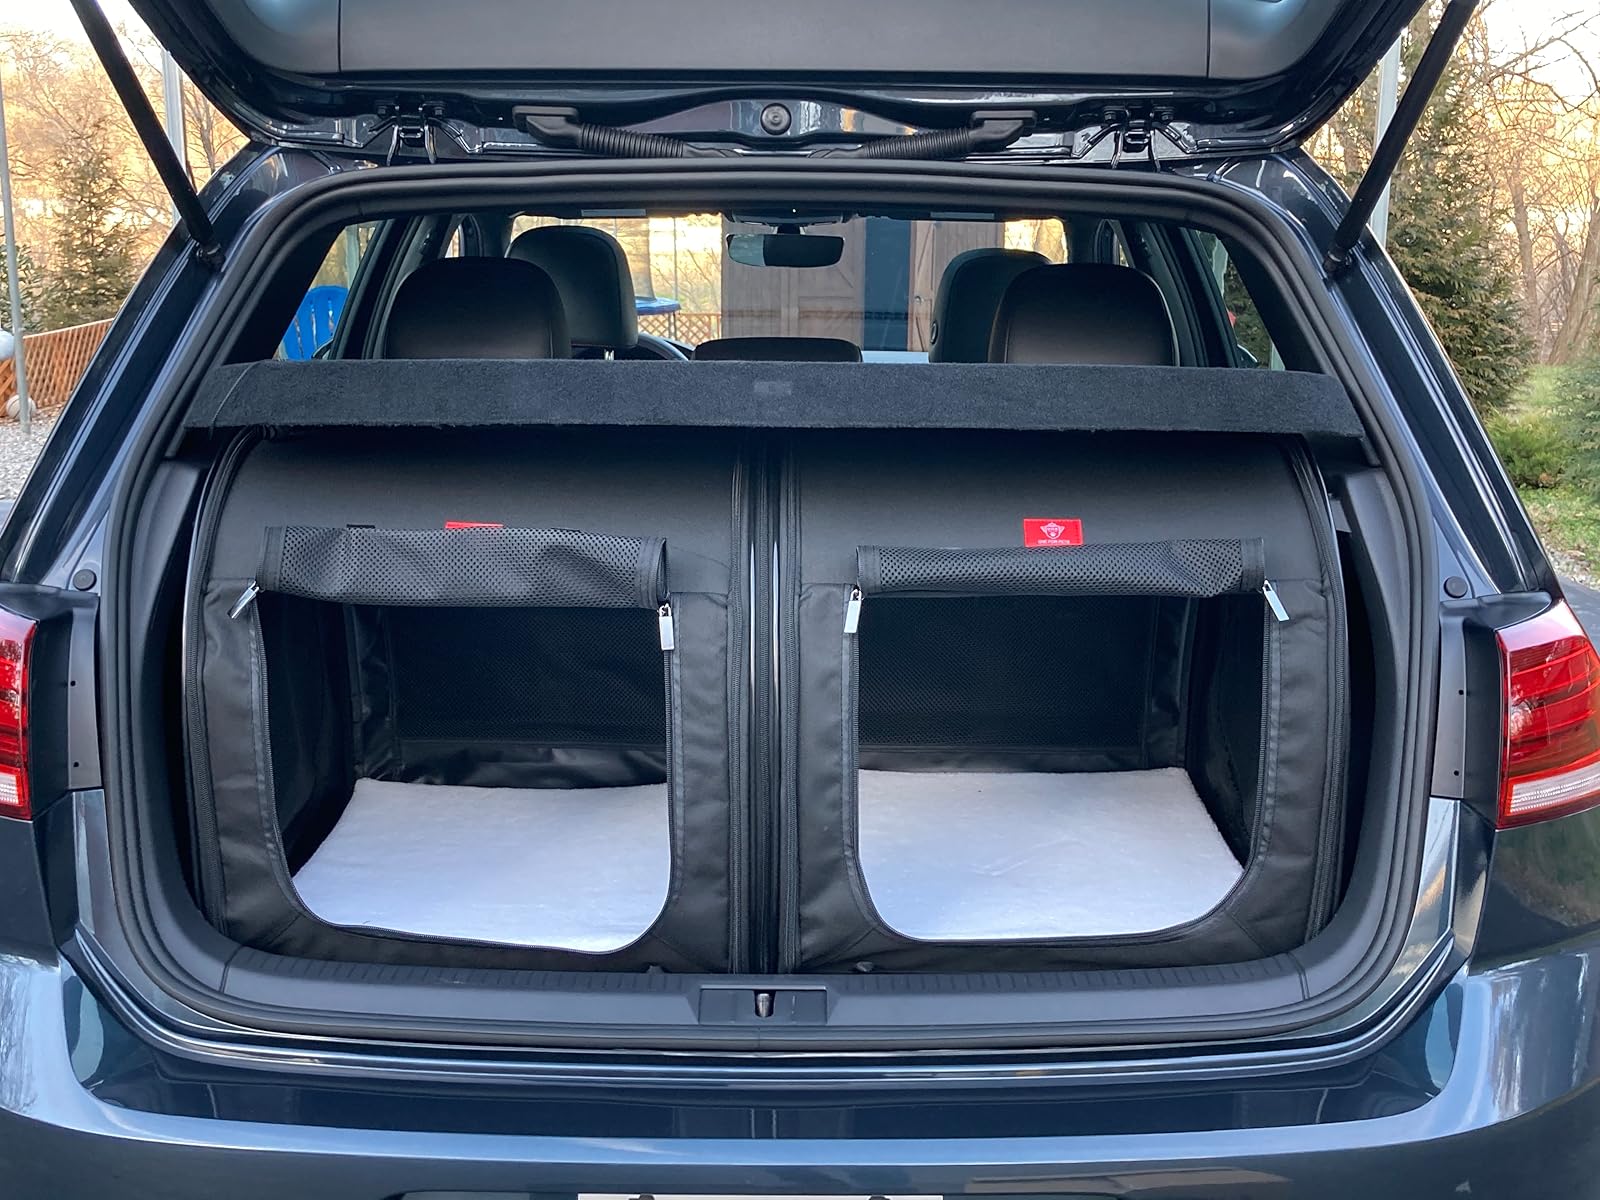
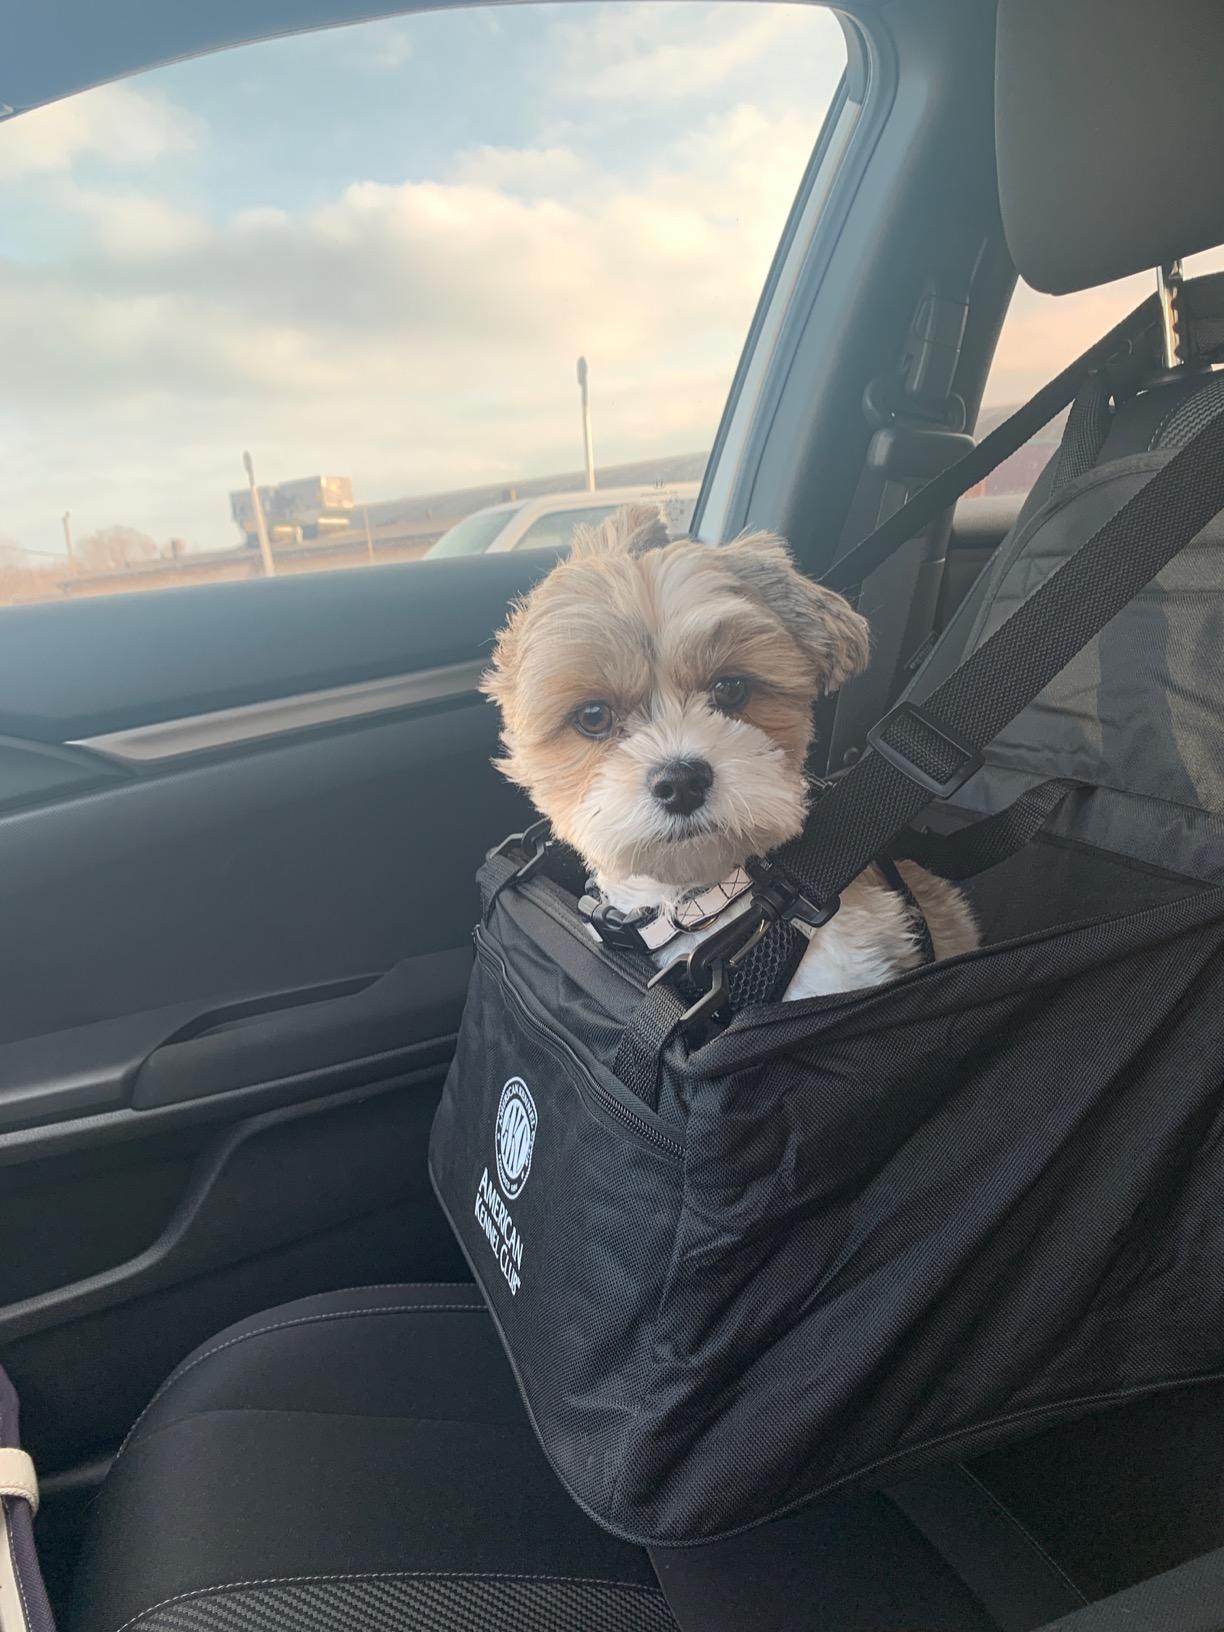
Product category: items_kennel
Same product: no